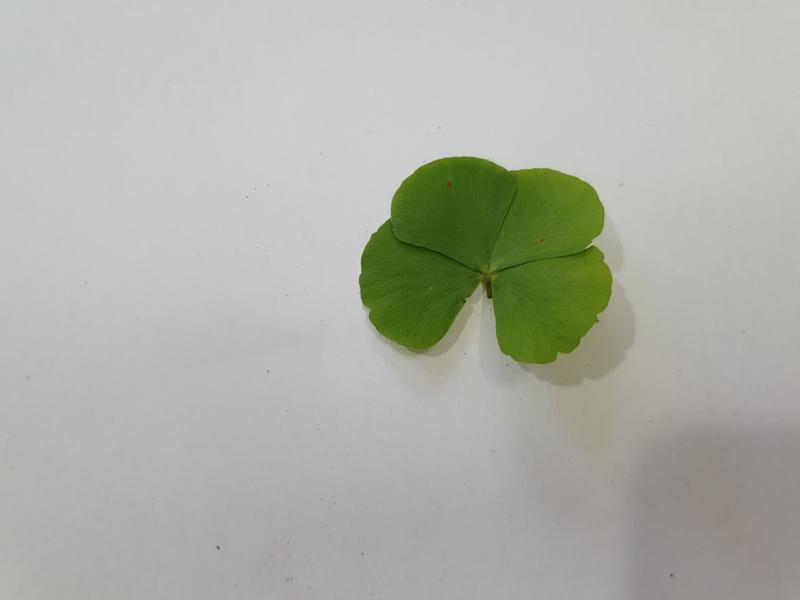
Weed species: Marsilea minuta